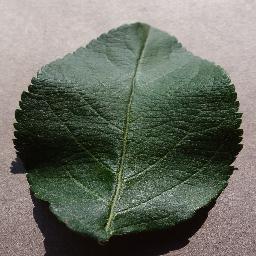
Label: Apple___healthy